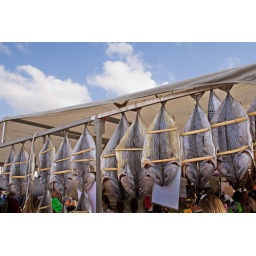
Dried fish in Santa Pola market in Spain